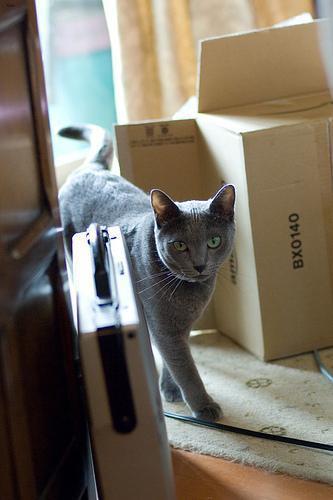
Russian Blue